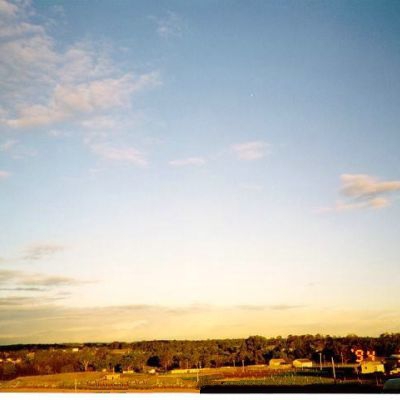
Cloud type: Stratocumulus (Sc)